Kentrigg

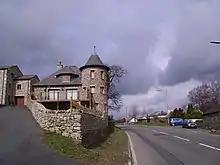
Newer Helsfell Hall

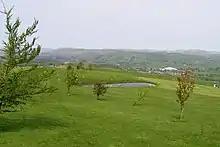
Kendal Golf Club course near Kendal Fell

Kentrigg House on Burneside Road has been used as the clubhouse of the Carus Green Golf Club since 2011. It hosts golf seminars and product launches, as well as county events, and has a bar, restaurant, function suite and four apartments. Local concerns were raised that the clubhouse might cause disturbances in the area and function as a nightclub, but soundproofing measures have been implemented at the house.